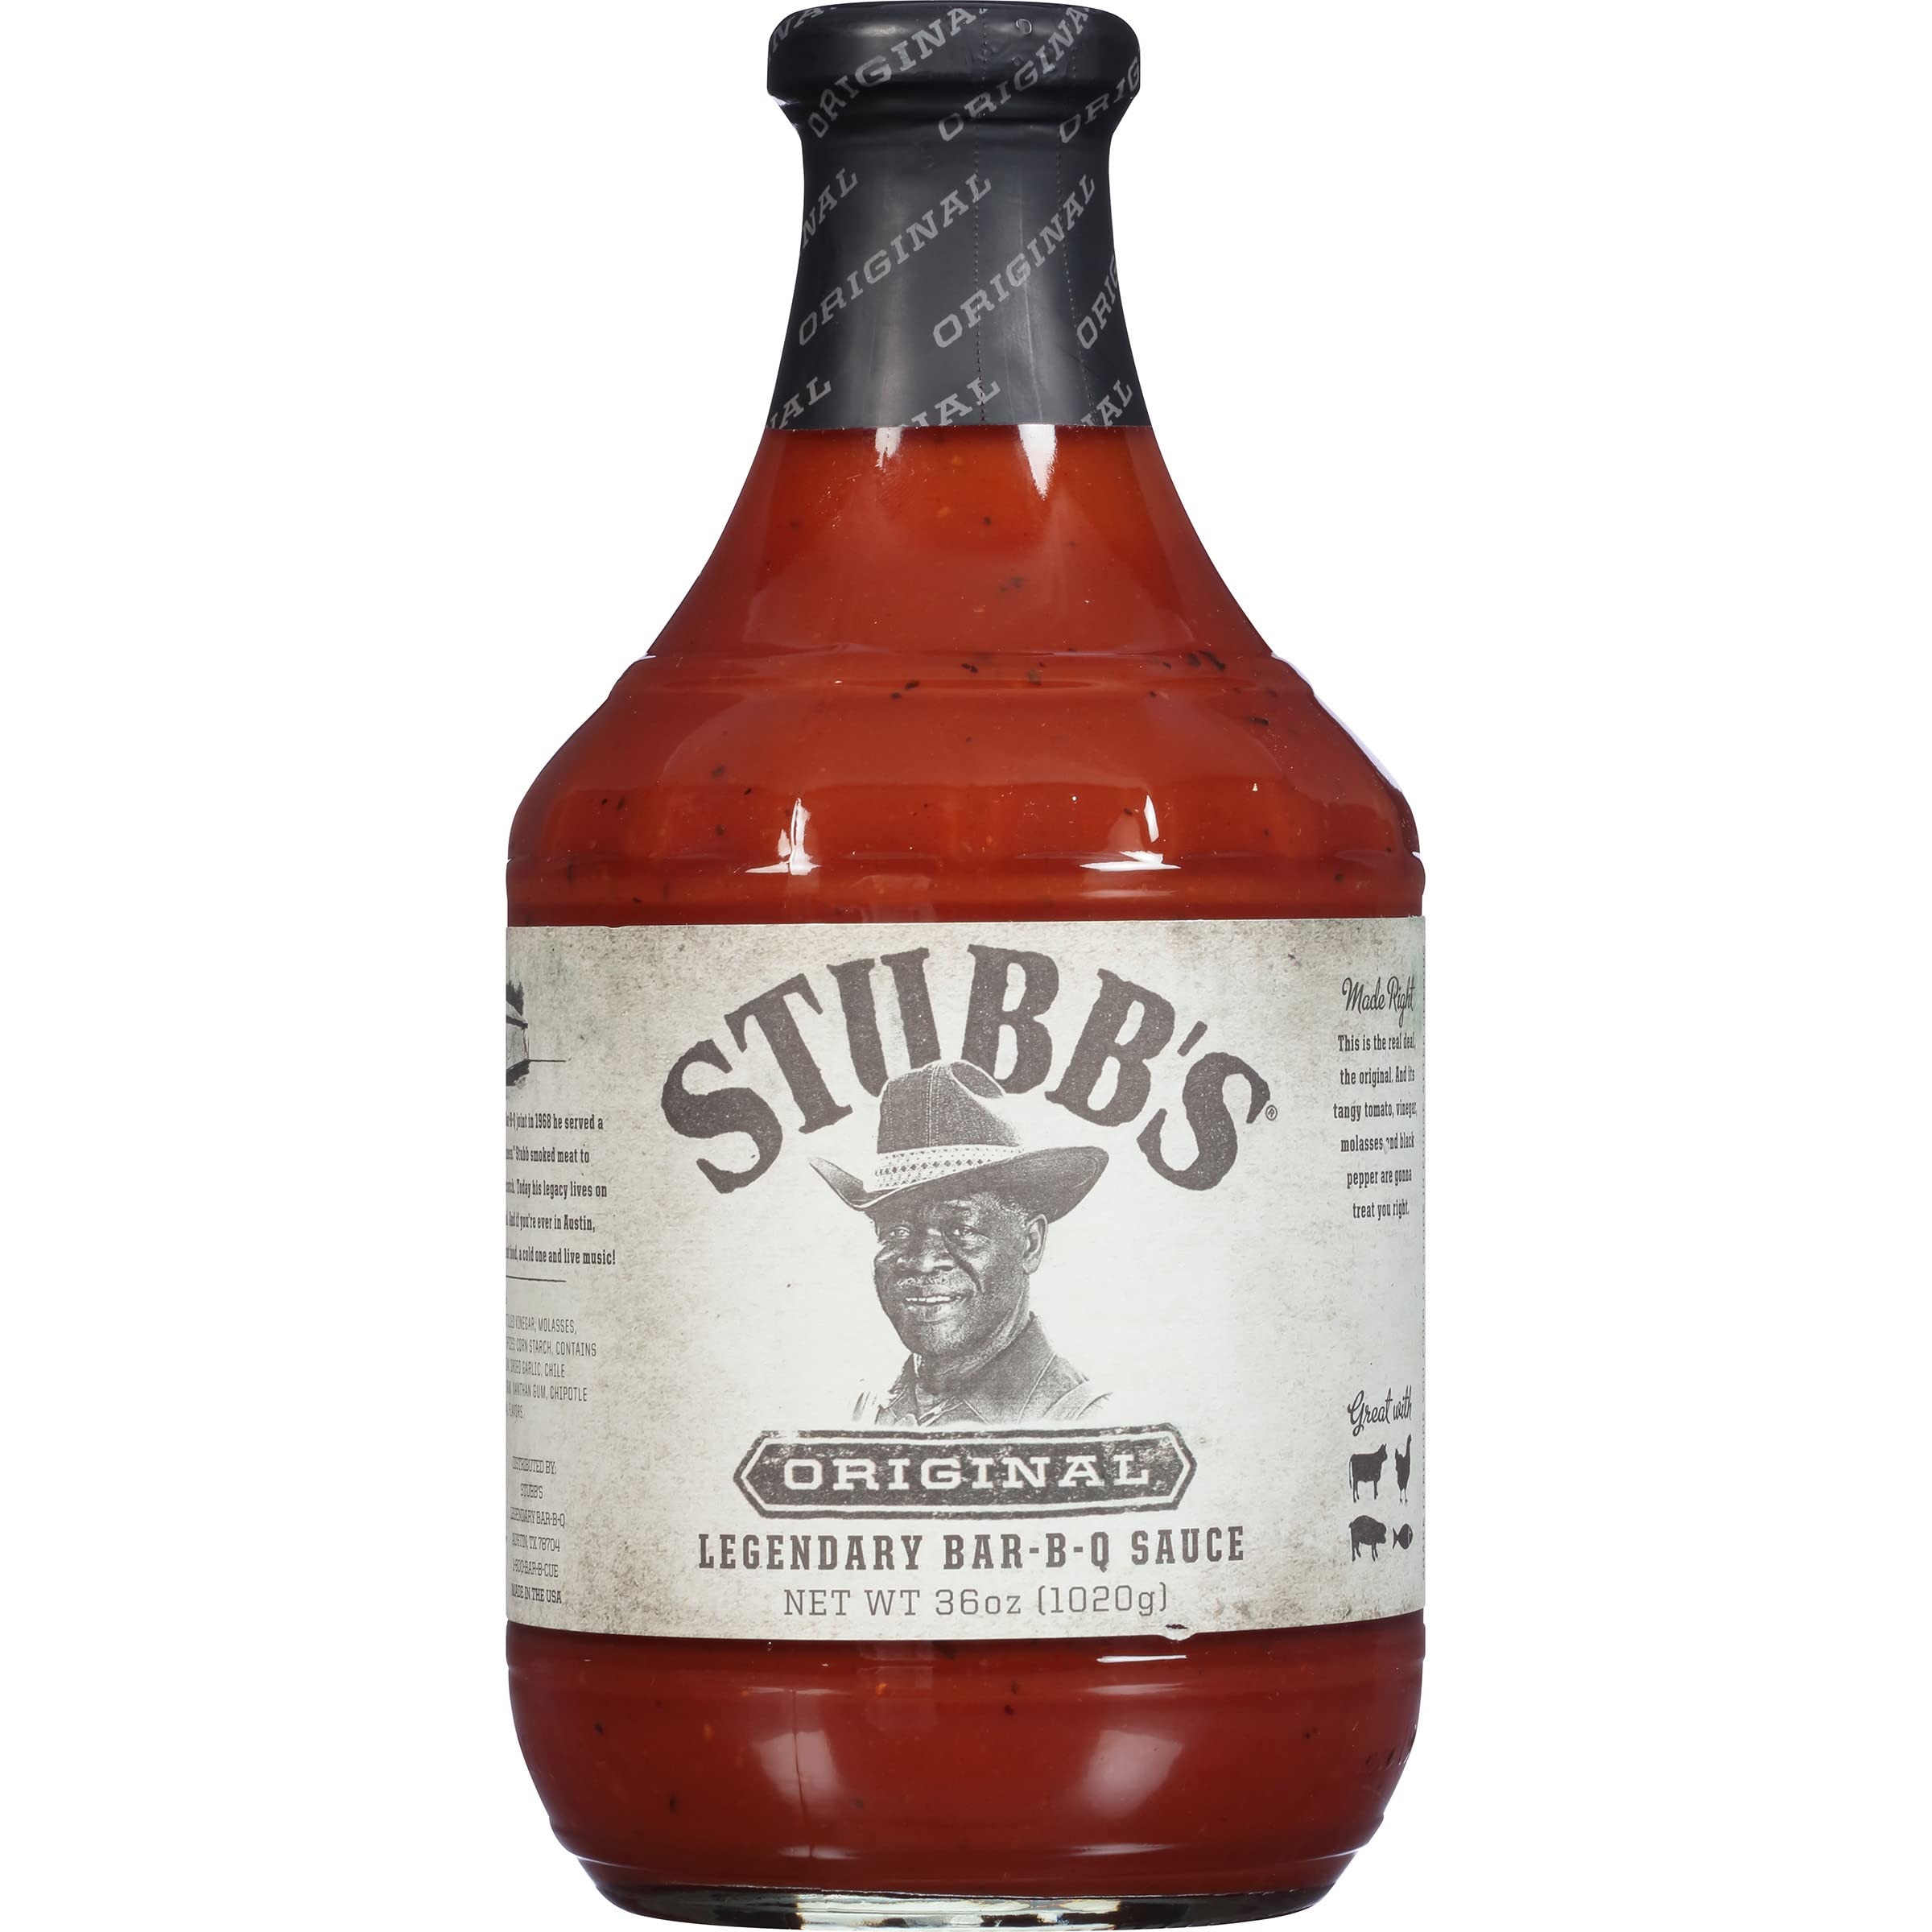
Item Name: Stubb's Original BBQ Sauce, 36 oz
Bullet Point 1: Tangy BBQ sauce with finger-licking, hickory pit flavor
Bullet Point 2: Adds legendary Texas flavor to ribs, chicken, wings, steak and pork
Bullet Point 3: Makes great-tasting ribs of all kinds, from pork baby back ribs to beef short ribs
Bullet Point 4: For all grilling occasions, from backyard barbecues to Fourth of July block parties
Bullet Point 5: No high-fructose corn syrup; non-GMO project verified & certified gluten-free
Value: 36.0
Unit: Ounce

Price: 4.99